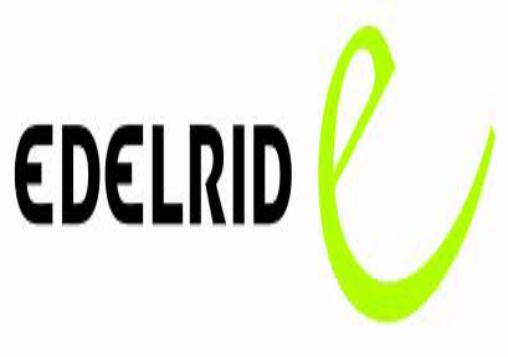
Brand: Edelrid
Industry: Sports